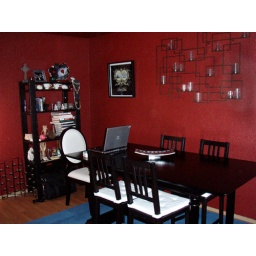
Our fancy wall candelabra above the table - we have chairs now - yay!!!